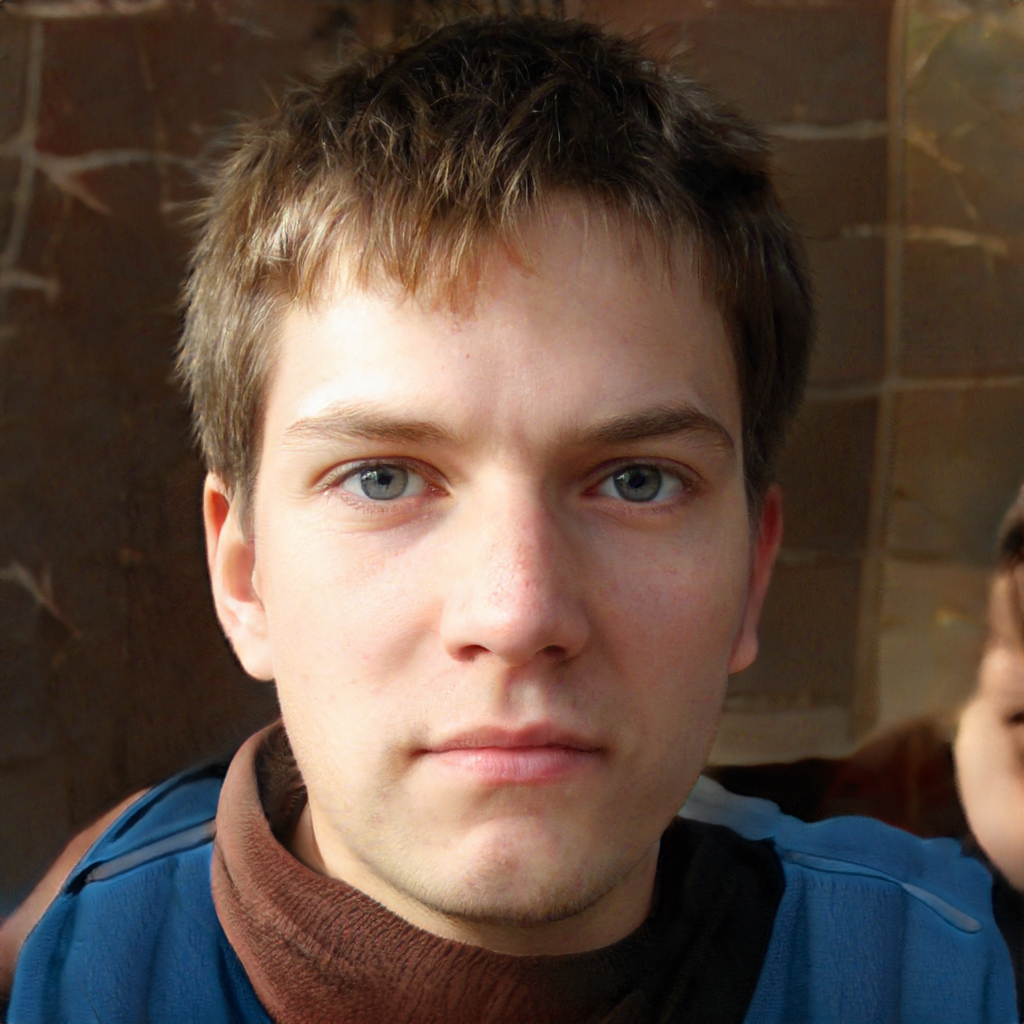
Gender: Male